Relief of Douglas MacArthur

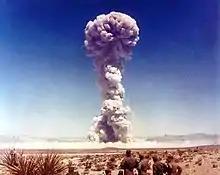
A mushroom cloud rise over the desert, watched by seven men in uniforms.

Truman emulated this by flying to the Pacific to meet MacArthur. Initially, Truman was unenthusiastic about the idea, as he disliked publicity stunts, but in October 1950, in the wake of the victories at Pusan and Inchon, Truman felt he could emphasize his own part in the victories by meeting with MacArthur. A message was sent to MacArthur suggesting a meeting on Hawaii or Wake Island, who replied that he "would be delighted to meet the President on the morning of the 15th at Wake Island". When MacArthur discovered that the President would be bringing the news media with him, he asked if he could bring correspondents from Tokyo. His request was denied.